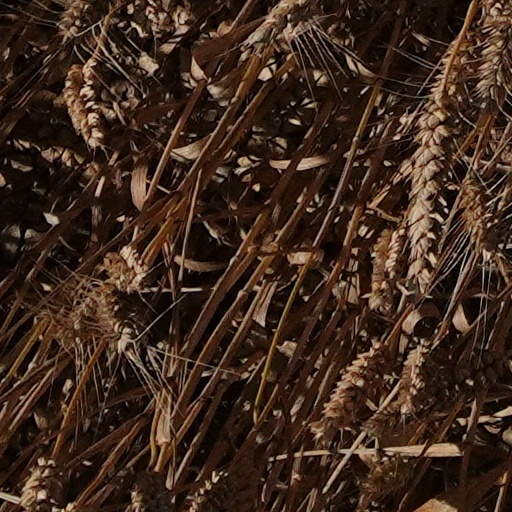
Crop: wheat